Piel Zephir

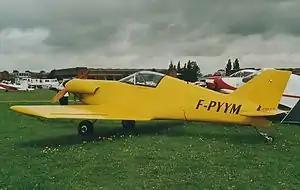
A CP.801

The Piel CP.80 Zephir (or Zef), Piel CP.801 and Piel CP.802 are racing aircraft developed in France in the 1970s and marketed for homebuilding. They are compact, single-seat, single-engine monoplanes with low, cantilever wings.